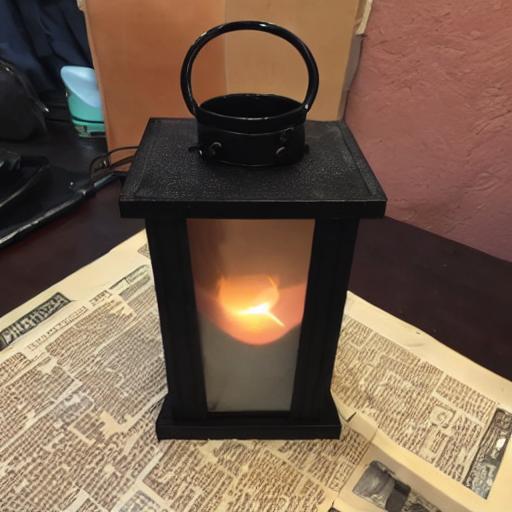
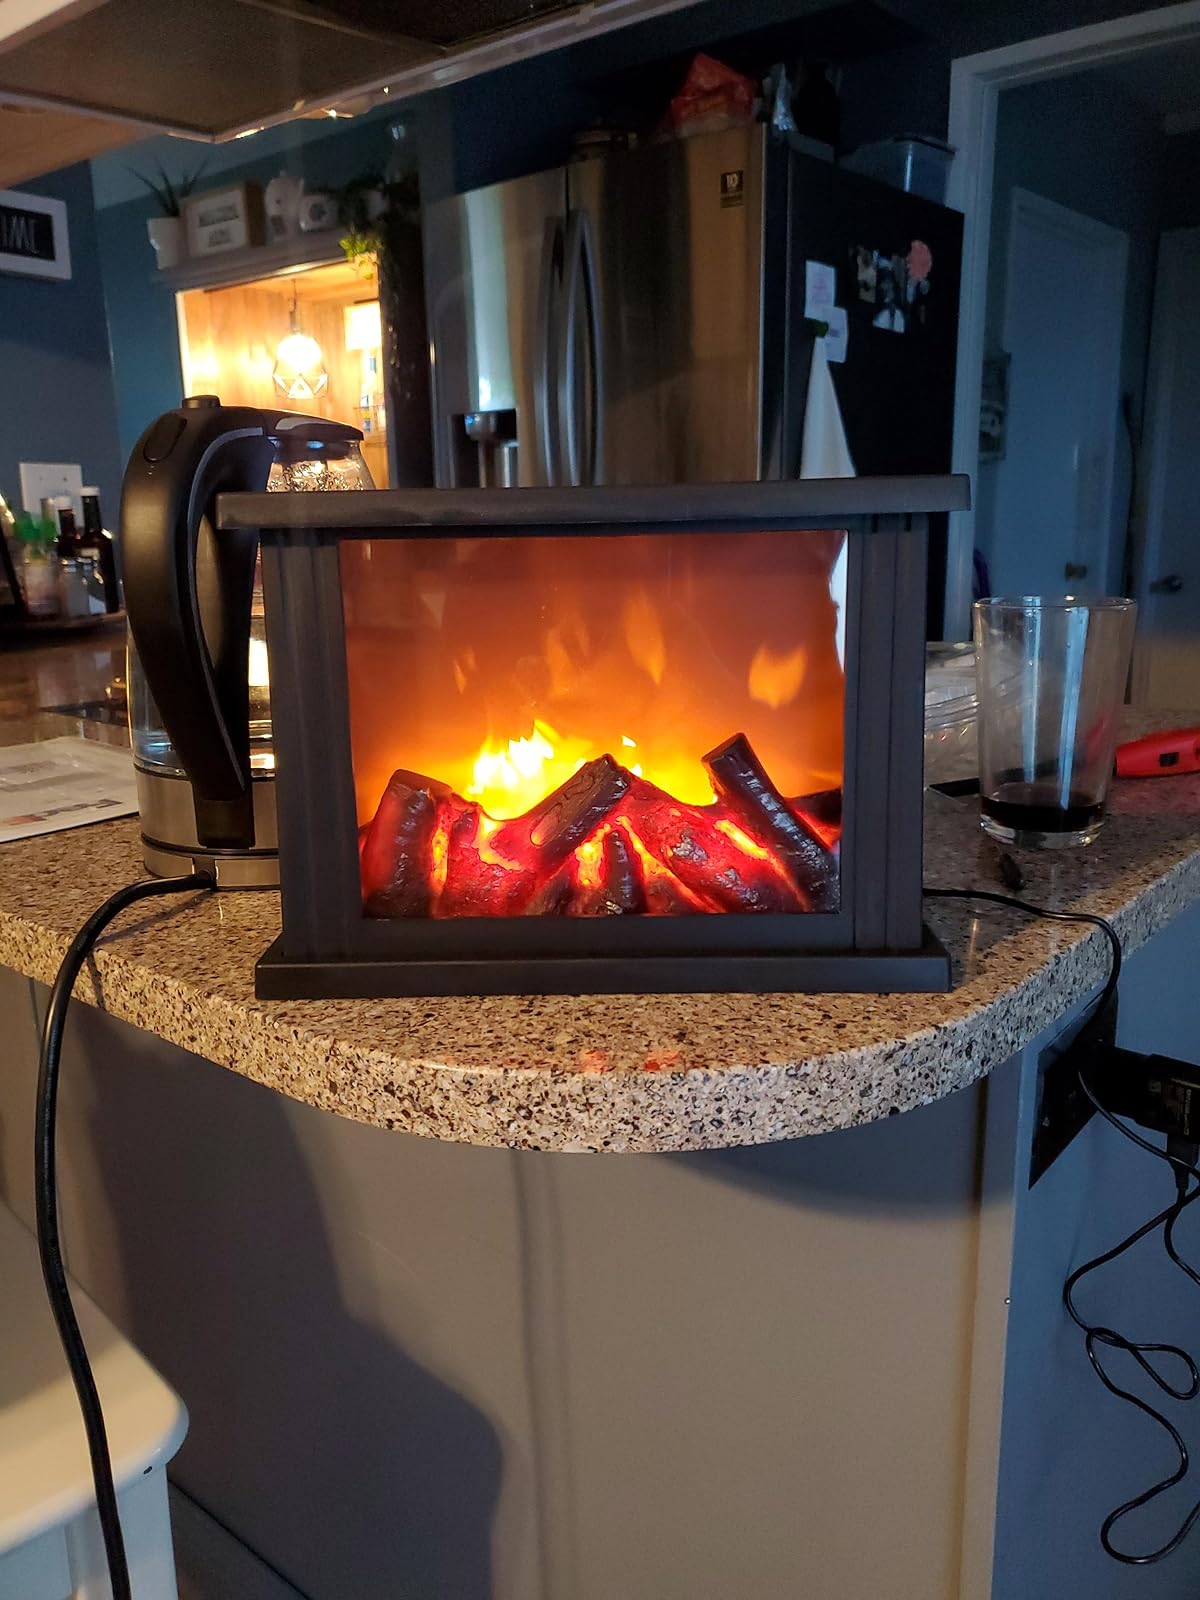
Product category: lantern
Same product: no